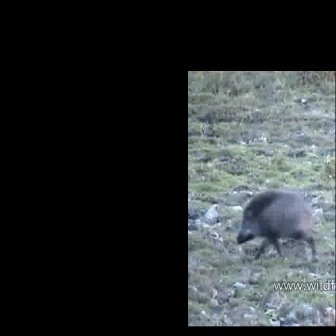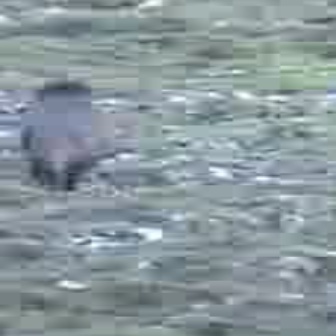
  Please identify the target specified by the bounding box [237,191,319,273] in the first image and locate it in the second image. Return the coordinates in [x_min,y_min,x_max,y_max] format.
Answer: [6,80,118,192]